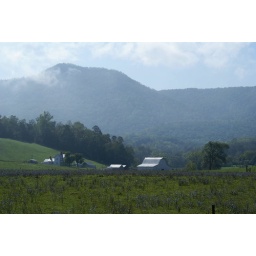
Mist on the mountains early in the morning. Dew left the fields shining amonst the blue wildflowers.